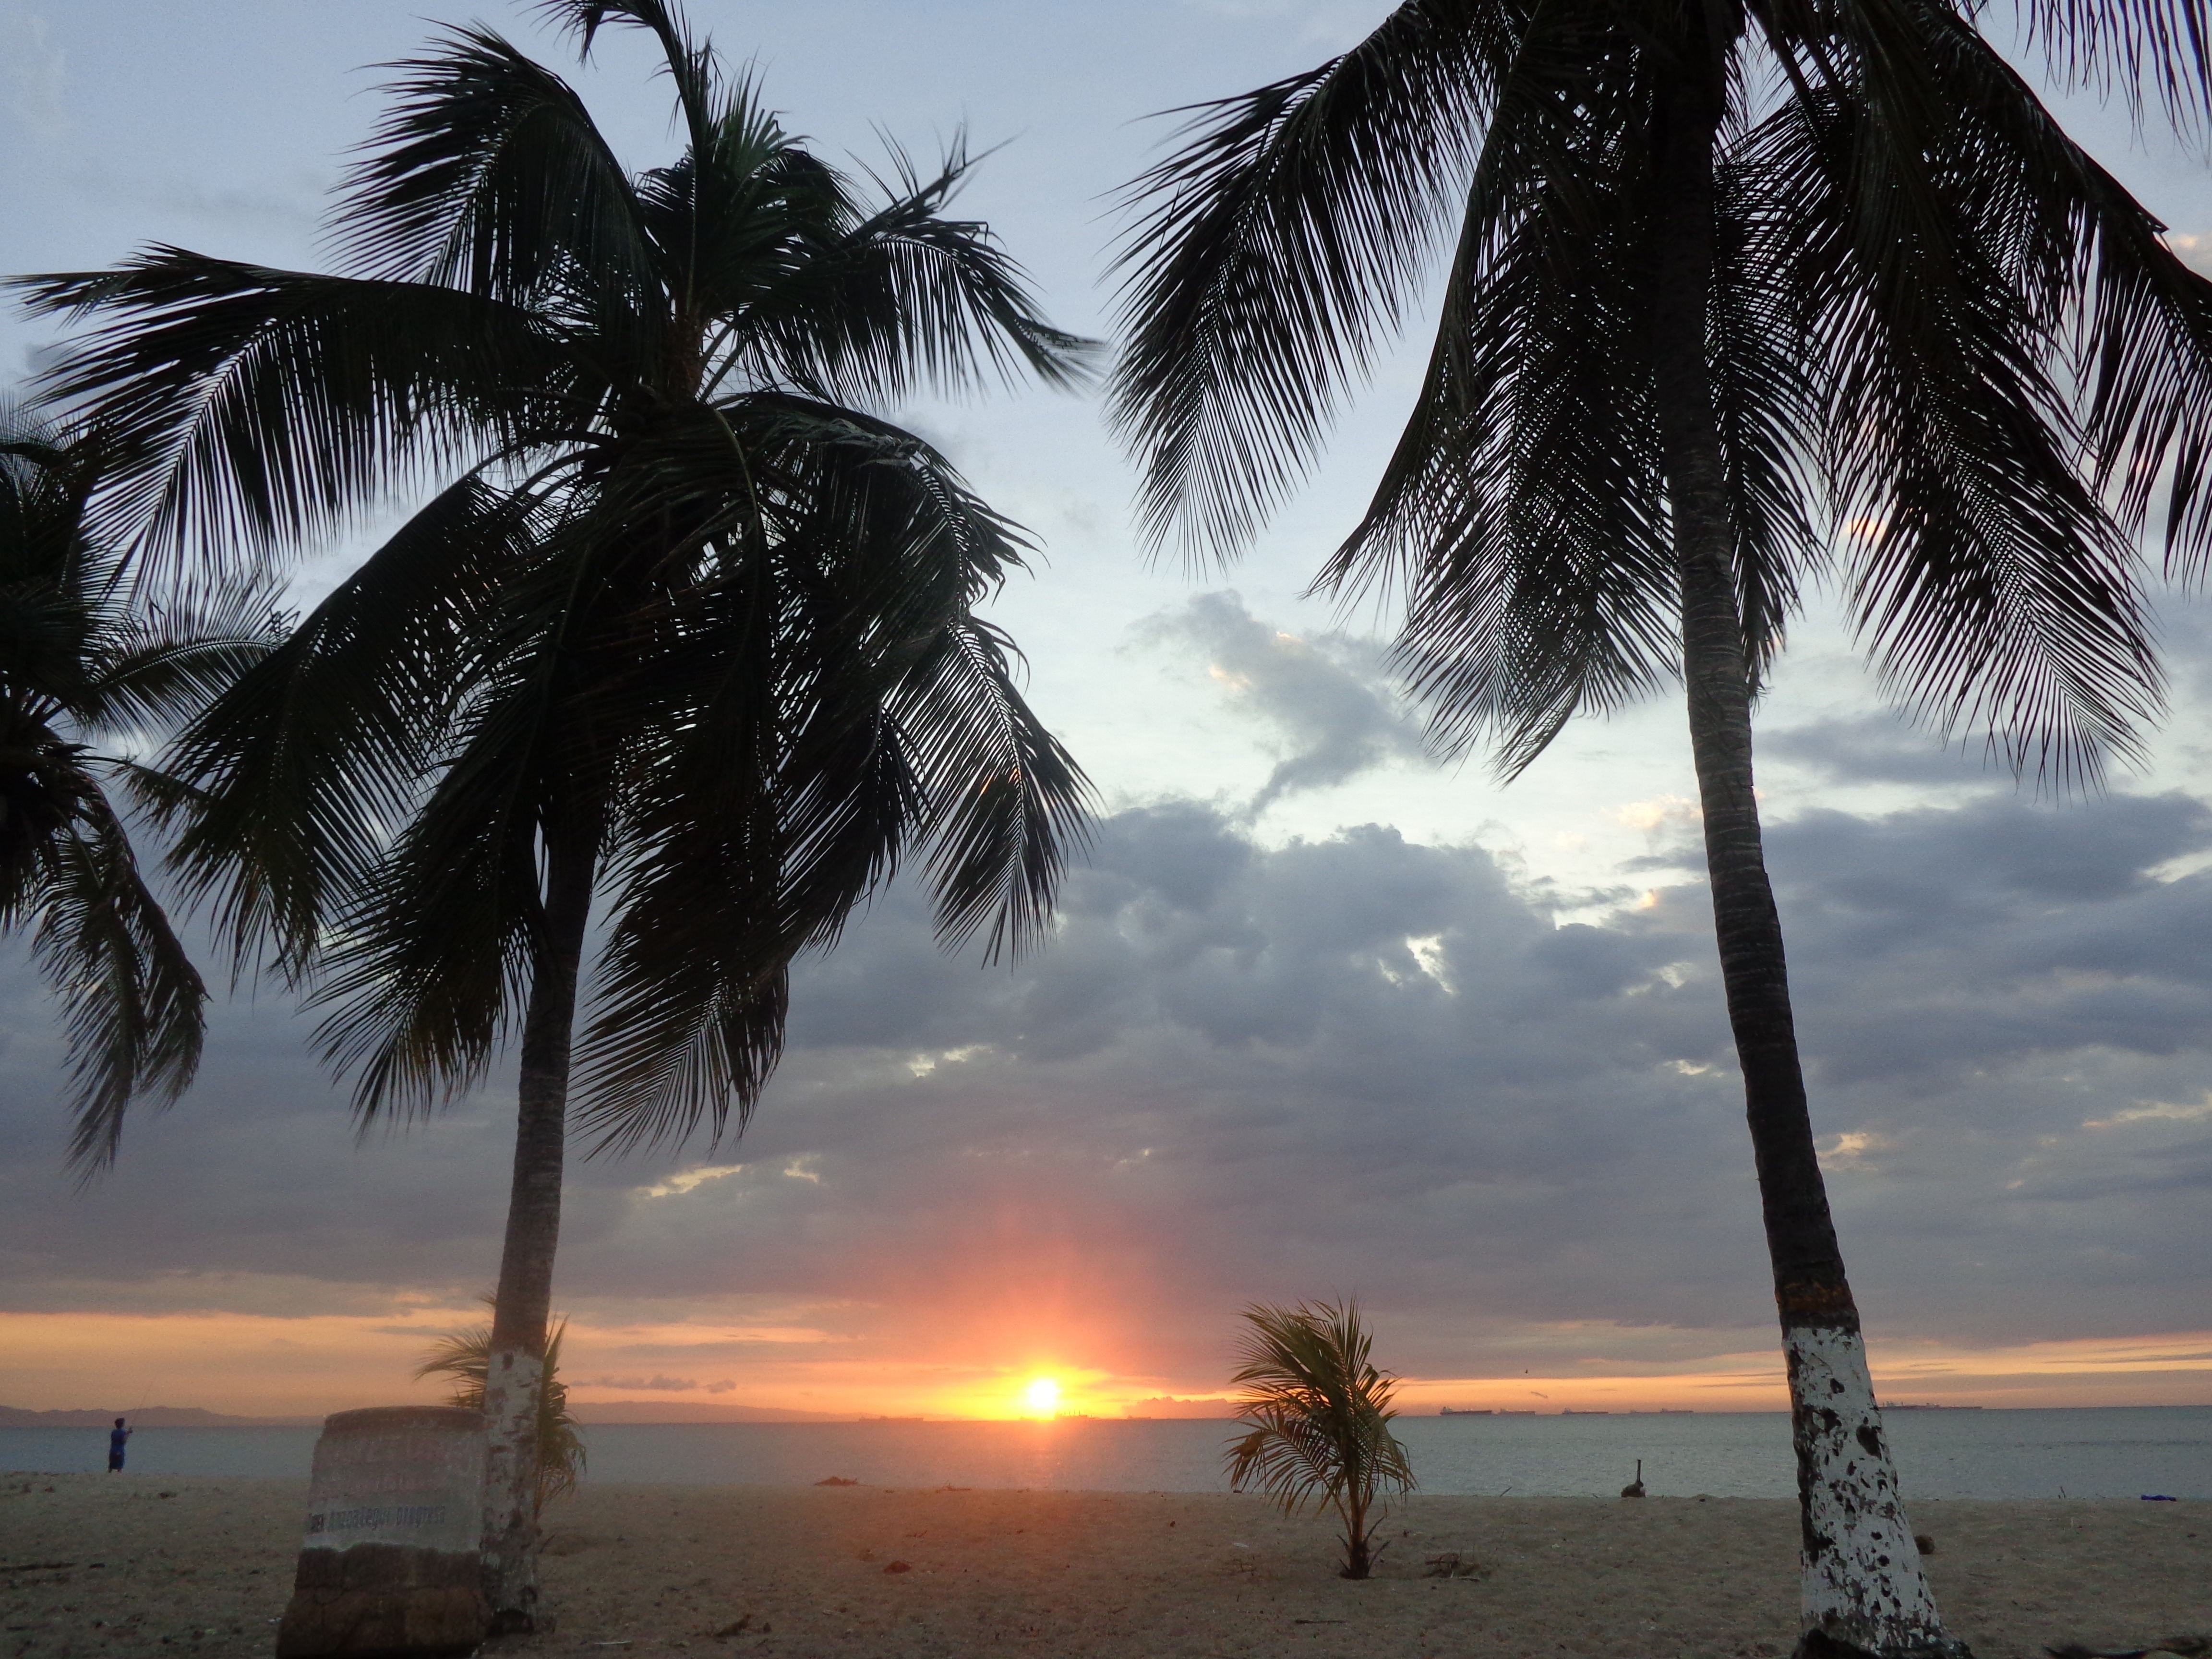
beach, sea, coast, tree, ocean, plant, sun, sunrise, sunset, sunlight, morning, wind, dawn, dusk, evening, palms, tropics, flowering plant, woody plant, arecales, palm family